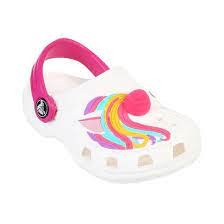
Label: Clog